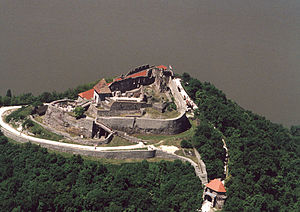
Visegrád / Billedgalleri
Visegrád er en by 40 km nord for Budapest i Ungarn. Den ligger i provinsen Pest langs den del af Donau, som kaldes Donauknæet. Byen har 1.832 indbyggere, er kendt for sin historiske betydning og er et populært mål for turister.